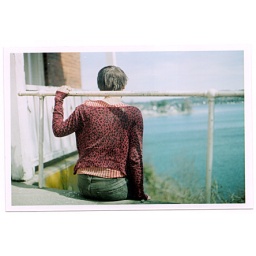
an abandoned house on washington street on near the manette bridge. my friend angela and i decided to explore the place.